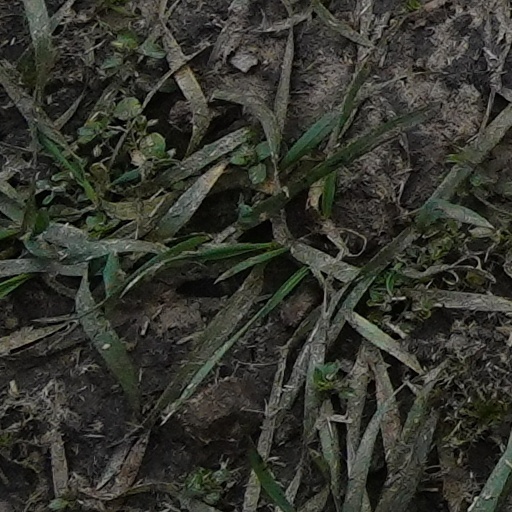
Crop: wheat